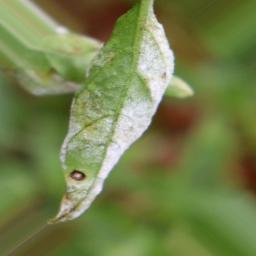
Label: powdery mildew